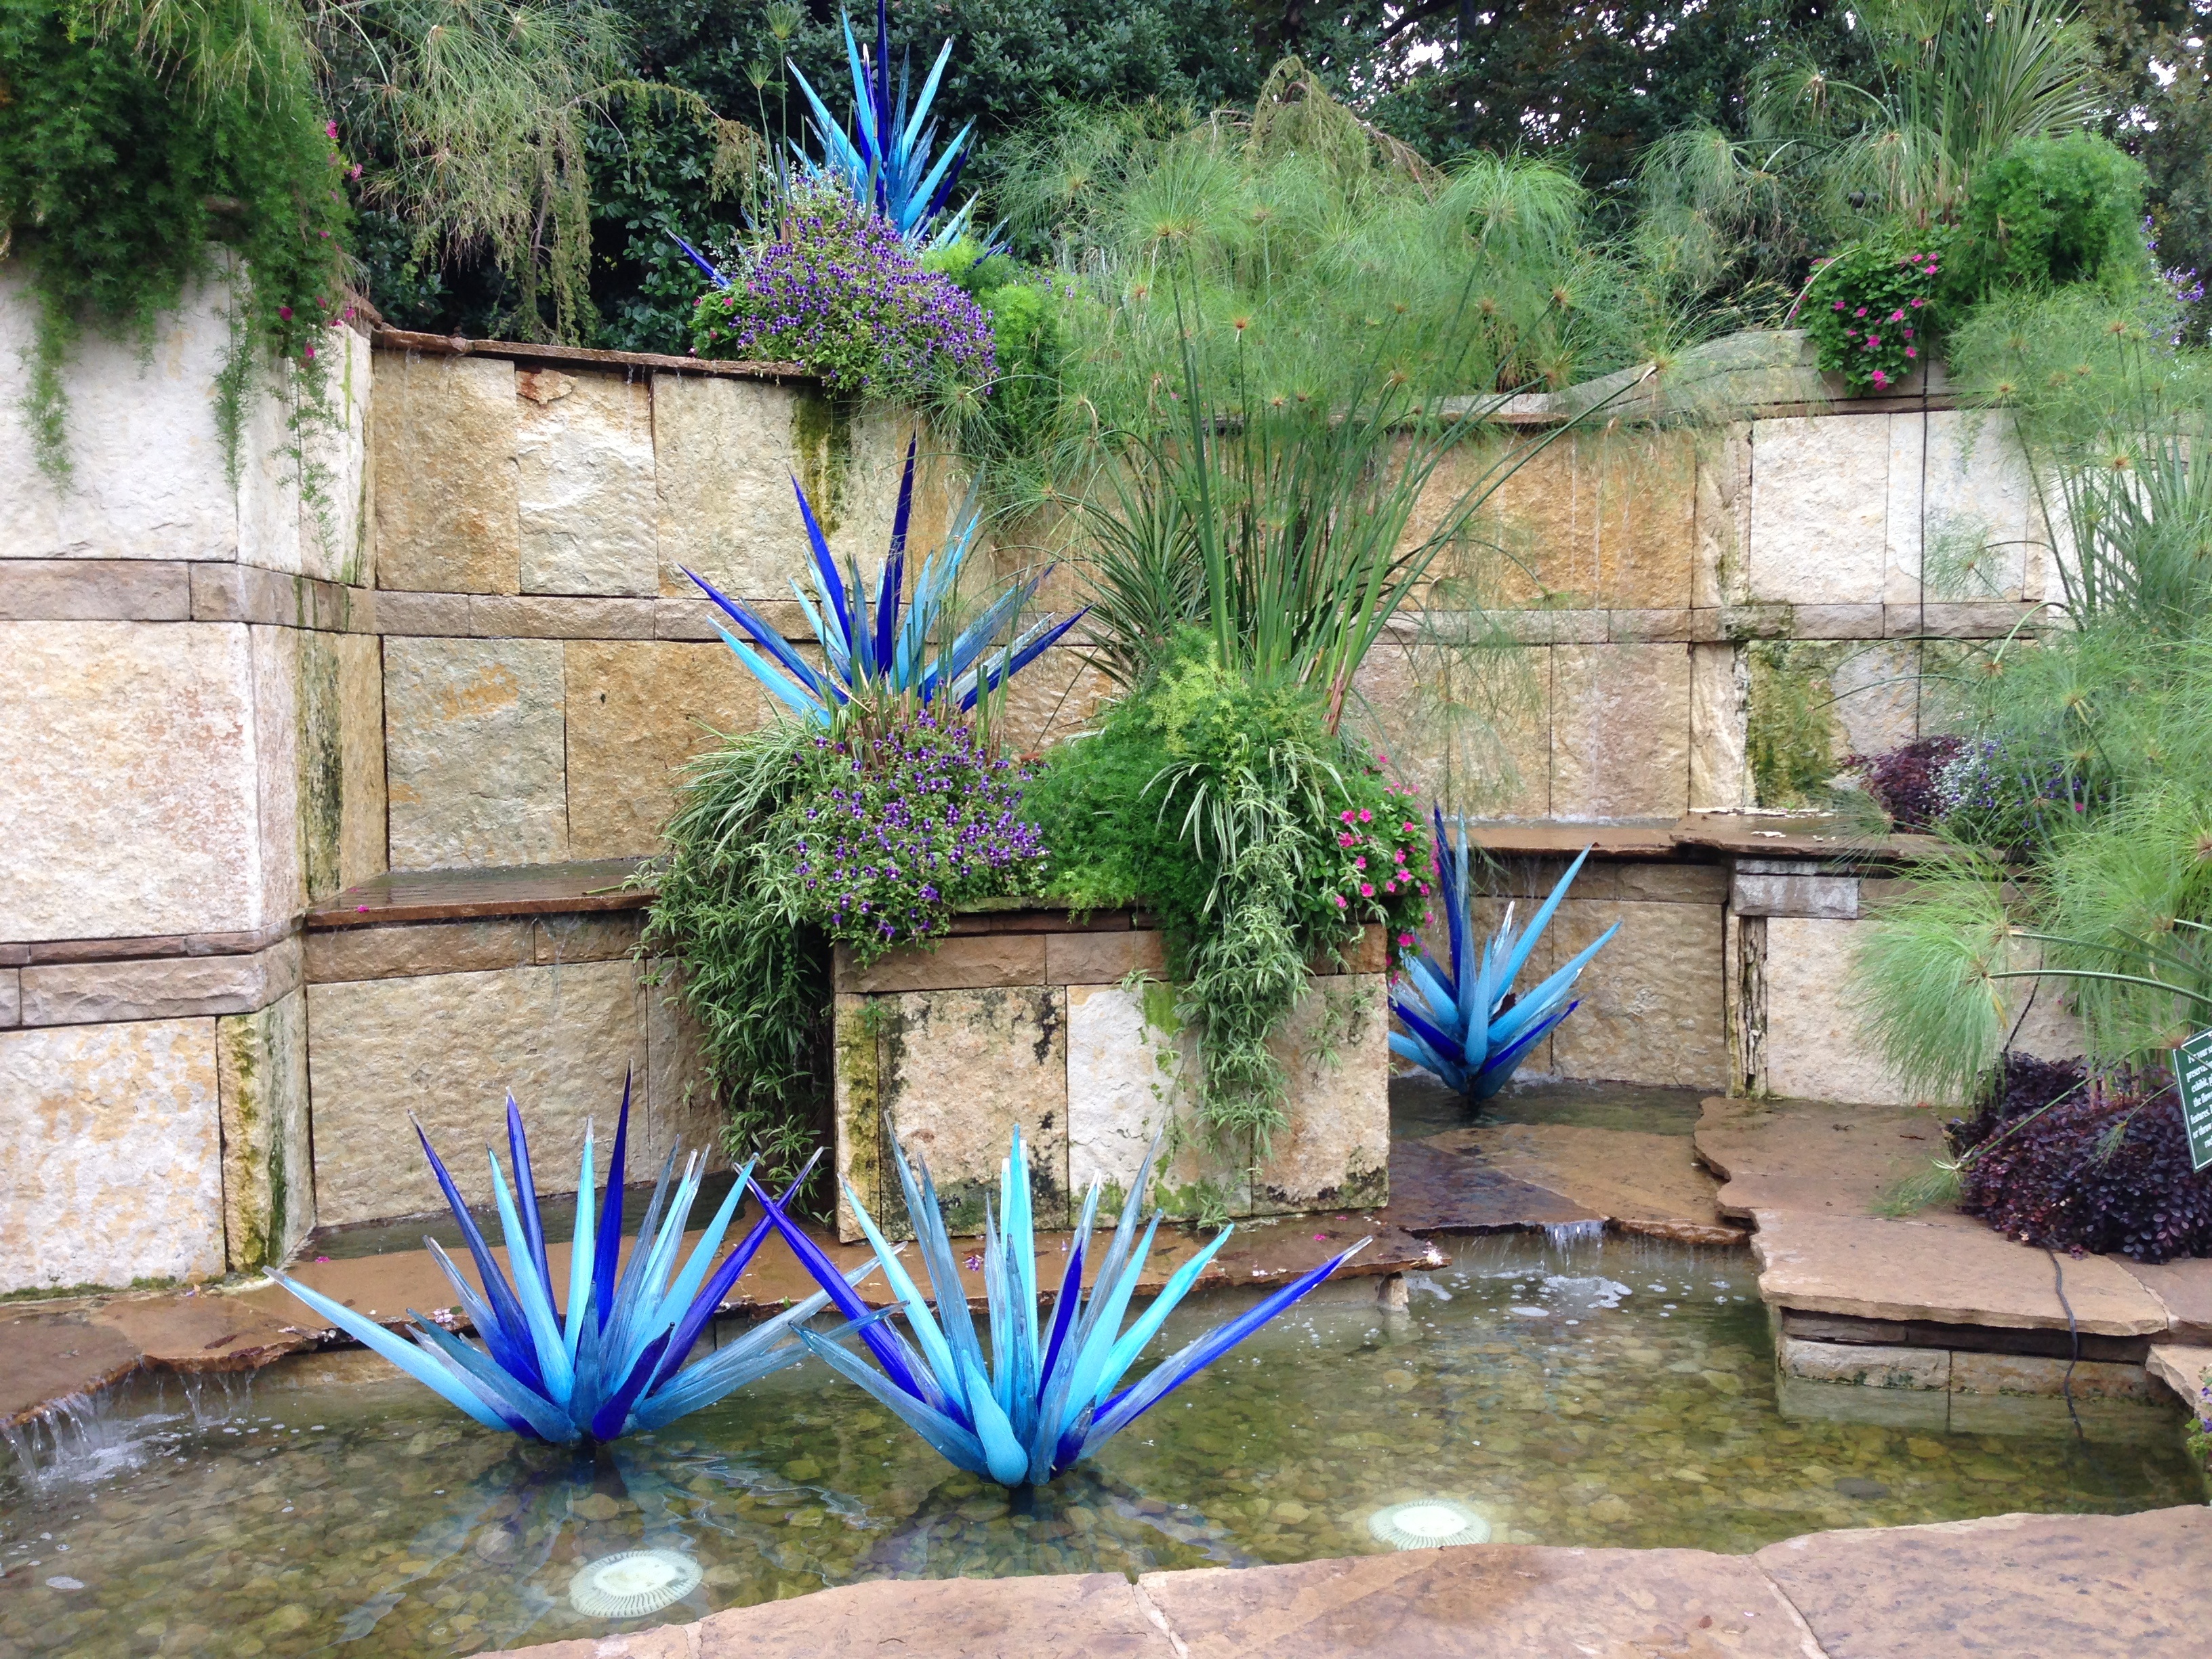
waterfall, flower, window, home, wall, pond, cottage, park, backyard, garden, modern, art, landscaping, courtyard, dallas, exhibition, yard, chihuly, blue glass